Mo Udall

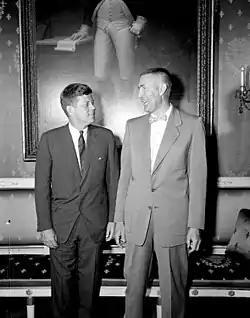
Udall with John F. Kennedy at the White House, May 18, 1961

In 1961, his brother was appointed as Secretary of the Interior in the John F. Kennedy administration. Mo then won a special election for his brother's vacant seat by 2,000 votes, with 51% of the vote. He won the seat in his own right in 1962, and was reelected 13 more times. He faced only one other close race, in 1978, when he received 52 percent of the vote. He held the post until his resignation May 4, 1991.